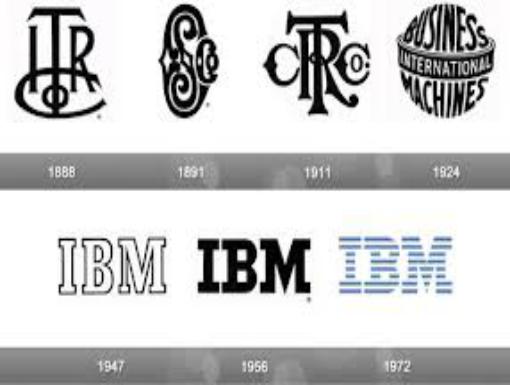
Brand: IBM
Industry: Electronic